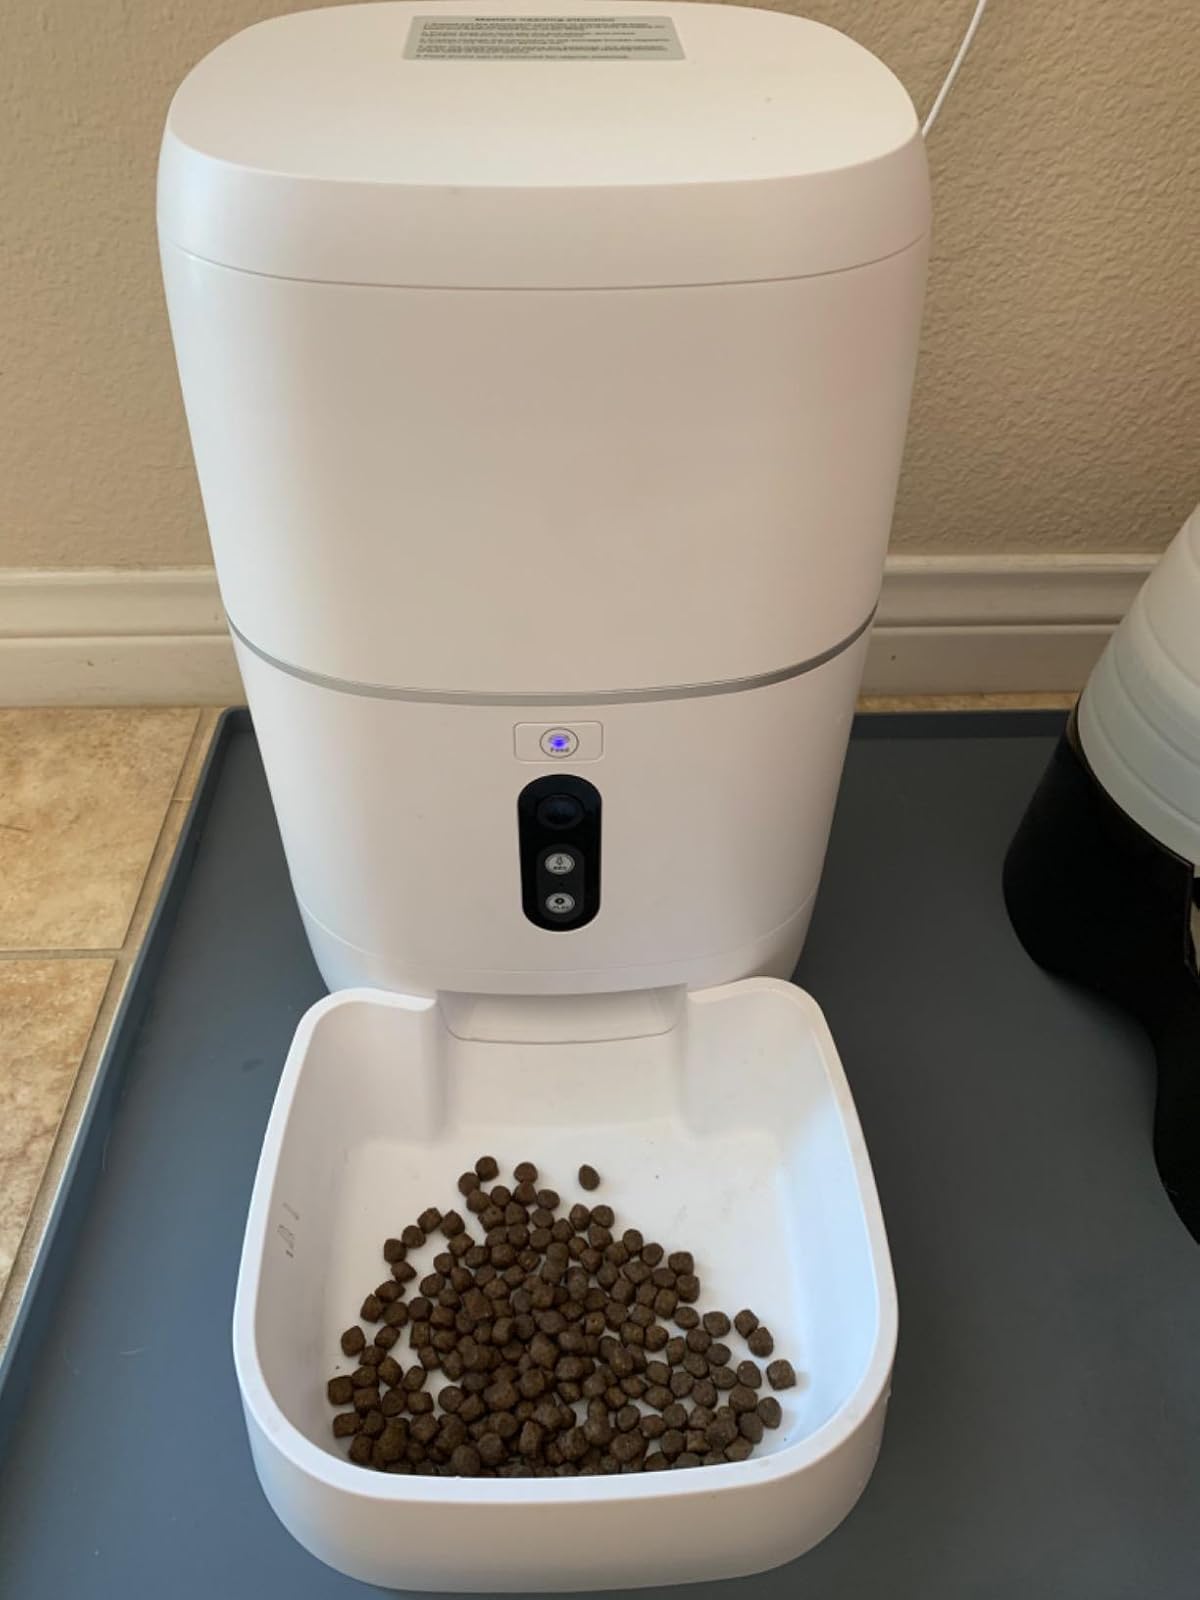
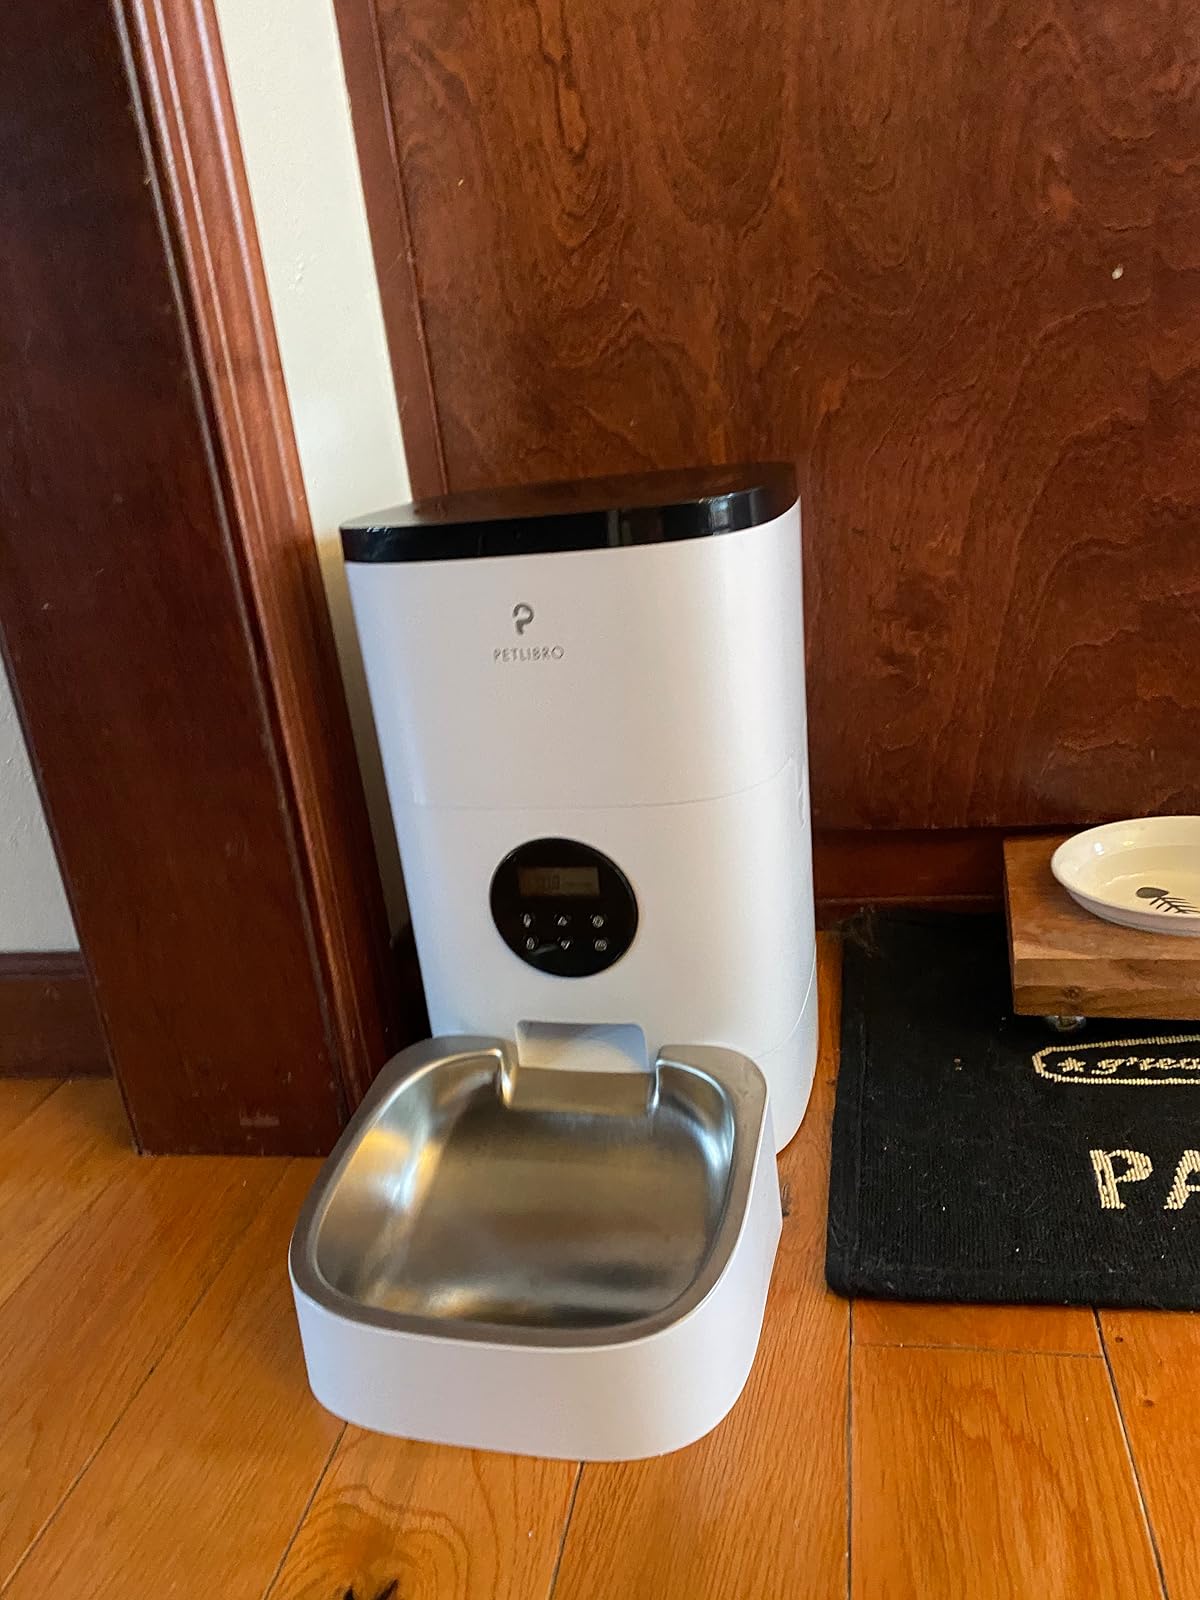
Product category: items_feeder
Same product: no